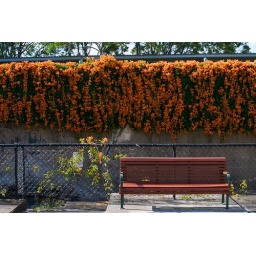
have a seat in front of an orange waterfall